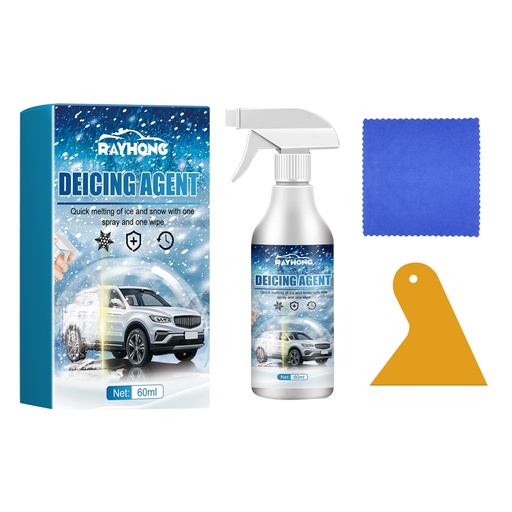
Deicing Agent, Winter Car Glass Fast Melting Snow Remover Front Windshield Snow Repellent
Brand: V.I.P Digital Presence
Category: Vehicles & Parts > Vehicle Parts & Accessories > Vehicle Maintenance, Care & Decor > Vehicle Fluids > Vehicle Windshield Fluid